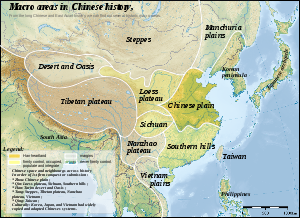
Les dynasties du Nord et du Sud, en Chine, ont succédé durant la première moitié du Vᵉ siècle aux Seize Royaumes du Nord et à la dynastie Jin du Sud pour prendre fin en 589, avec la réunification par la dynastie Sui leur succédant. Durant cette période de quasiment deux siècles, les dynasties du Nord et du Sud furent constituées de neuf dynasties principales, cinq au Nord et quatre au Sud.